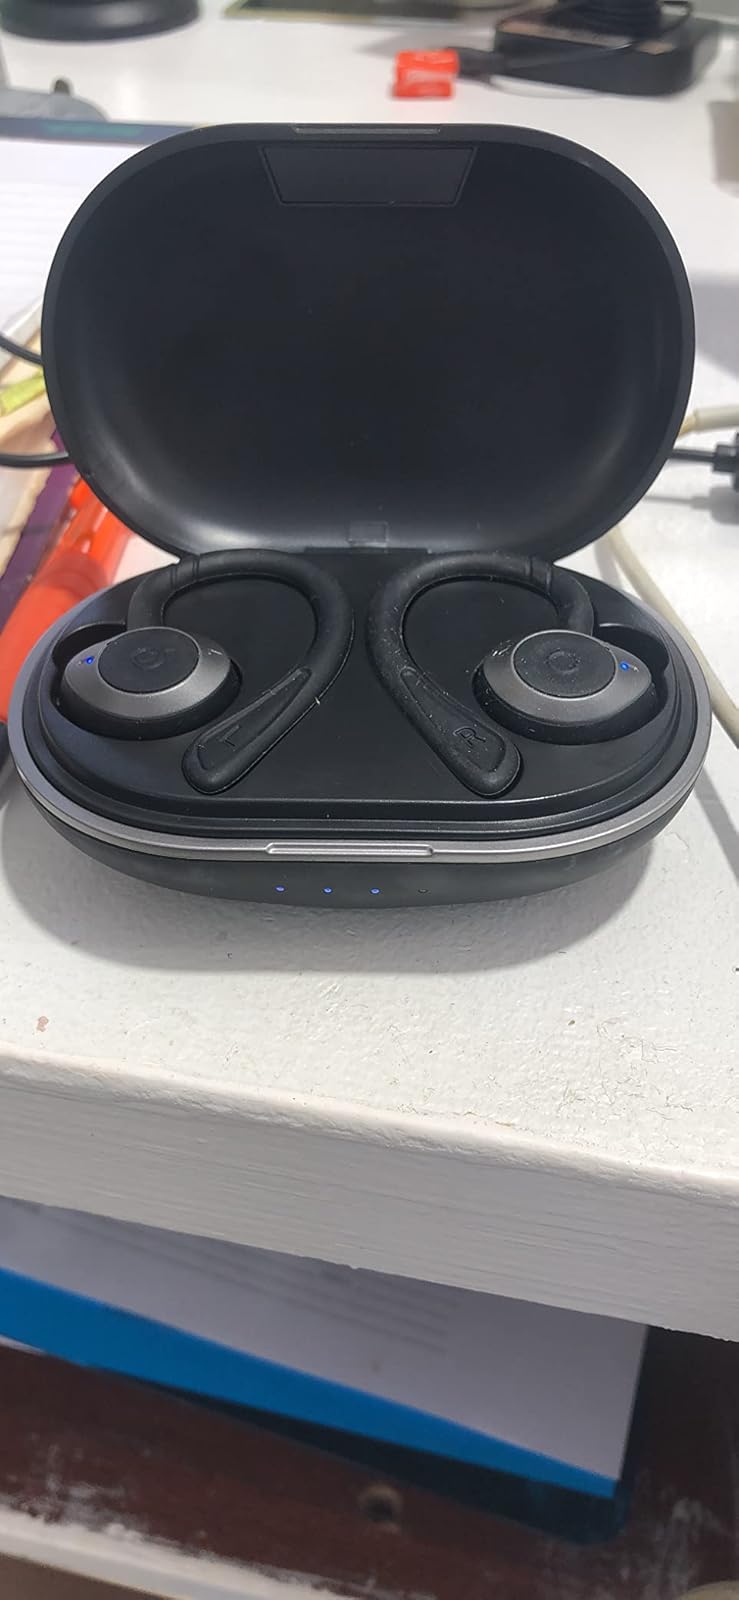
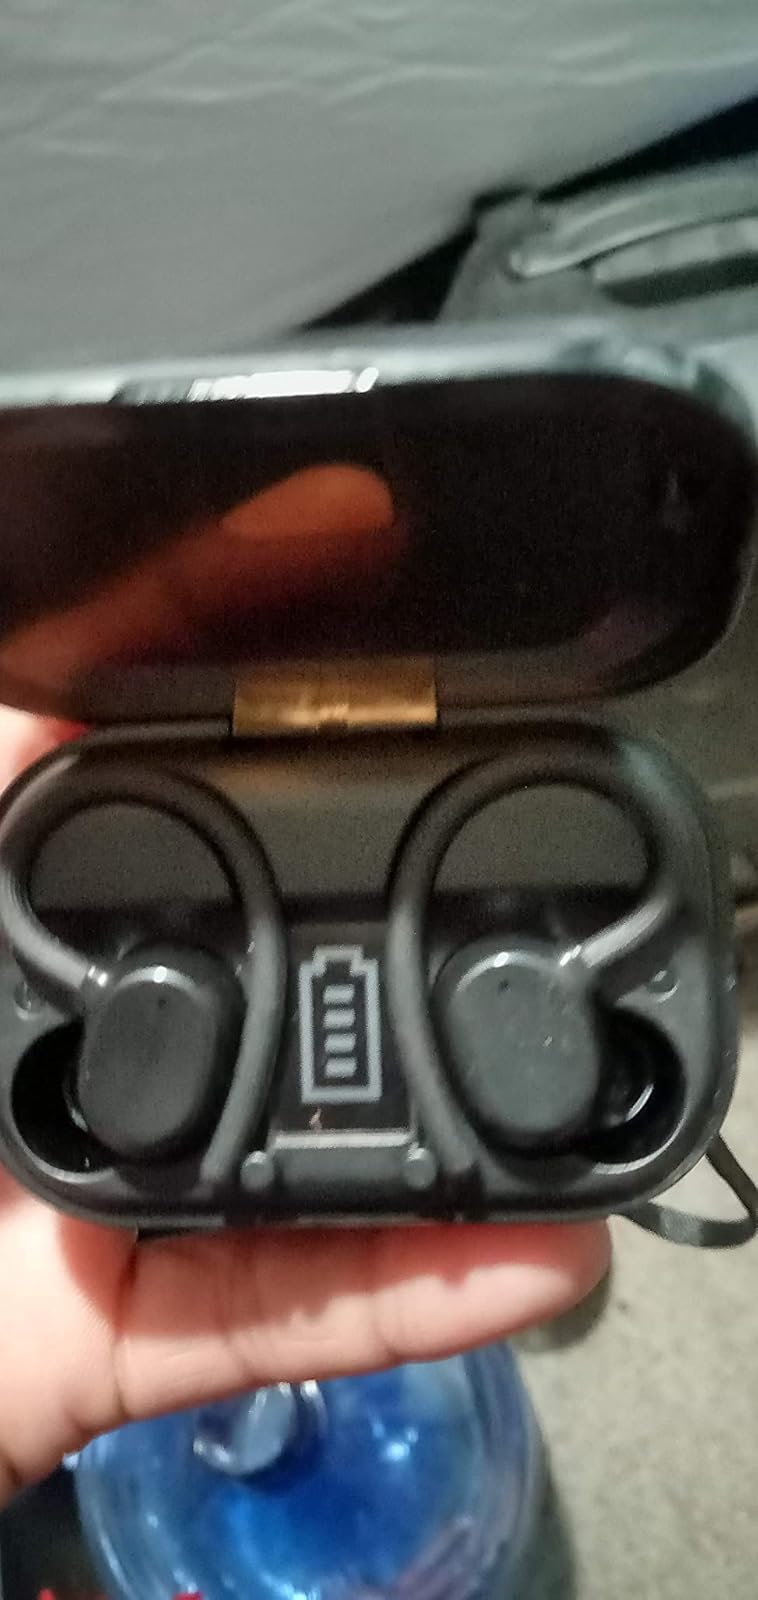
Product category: earbuds
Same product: no